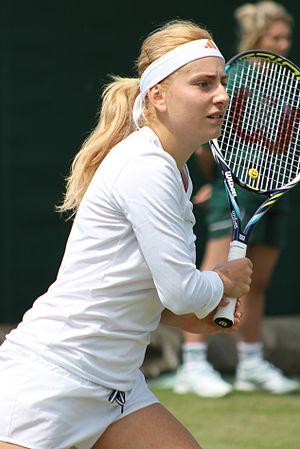
Ksenia Pervak, née le 27 mai 1991 à Tcheliabinsk, est une joueuse de tennis russe, qui a représenté le Kazakhstan entre décembre 2011 et juillet 2013. Elle compte une victoire en Grand Chelem, obtenue lors du simple juniors filles de l'Open d'Australie 2009.